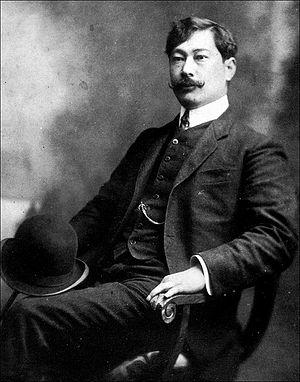
Fujishima Takeji, 15 octobre 1867 - 19 mars 1943, est un peintre japonais surtout connu pour avoir introduit dans la peinture nihon-ga des éléments de la peinture moderne européenne, en particulier l'impressionnisme. Il est également un des représentants du courant yō-ga de la peinture japonaise à la fin du XIXᵉ siècle et au début du XXᵉ siècle. À la fin de sa vie il est influencé par le mouvement Art nouveau.